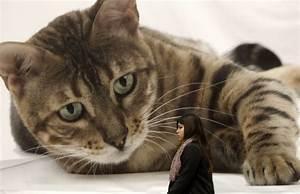
cat